Fiji national rugby sevens team

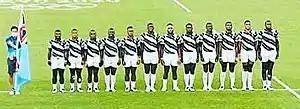
Fiji teams at the 2020 Summer Olympics

The following players have been selected to represent Fiji during the 2023–24 SVNS tournament beginning in December 2023.